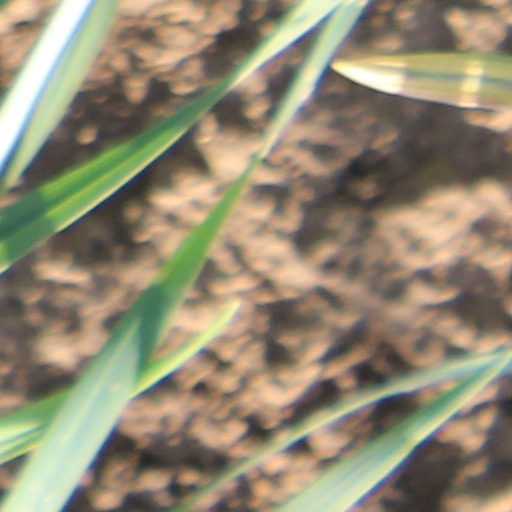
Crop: wheat